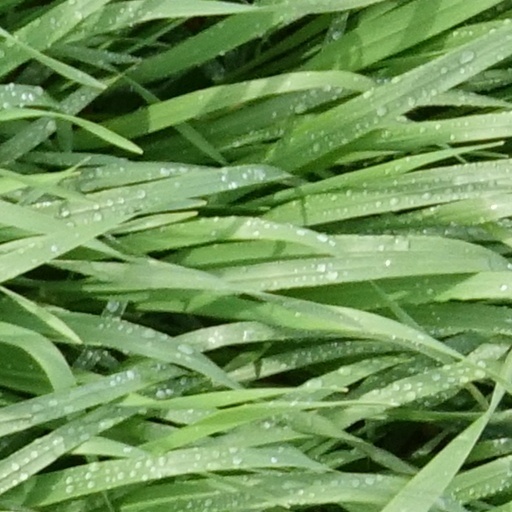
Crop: wheat